Bhupen Hazarika

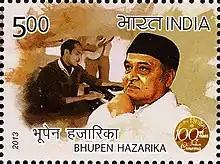
An Indian Postal Stamp commemorating Dr. Bhupen Hazarika

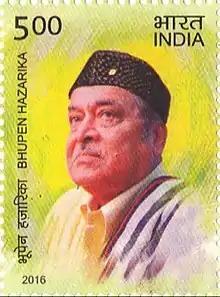
Bhupen Hazarika stamp of 2016.

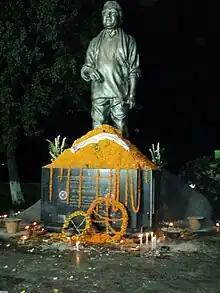
Statue of Bhupen Hazarika at Guwahati

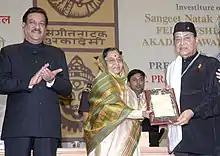
Pratibha Devisingh Patil presenting the Sangeet Natak Akademi Fellow Award-08 to Bhupendra Kumar Hazarika for his outstanding contribution to Indian music

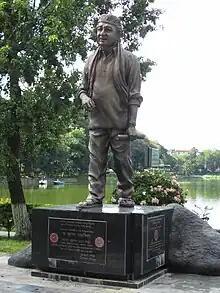
Bhupen Hazarika Statue

As a singer, Hazarika was known for his baritone voice; as a lyricist, he was known for poetic compositions and parables which touched on themes ranging from romance to social and political commentary; and as a composer, for his use of folk music. In a poll conducted in Bangladesh, his song, Manush Manusher Jonno (Humans are for humanity) was chosen to be the second most favorite number after the National anthem of Bangladesh. Some of his most famous compositions were adaptations of American Black Spiritual that he had learned from Paul Robeson, whom he had befriended during his years in New York City in the early 1950s. His famous song ""Bistirno Parore"" is heavily influenced by Ol' Man River sung by Paul Robeson.